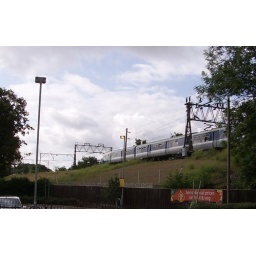
Snapped from under the road bridge on a wet July morning.